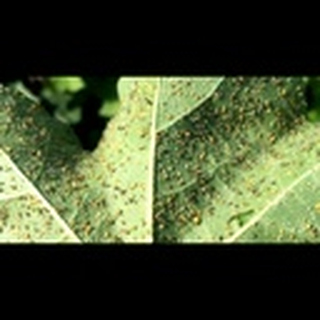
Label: cotton_aphids